Geography of Oregon

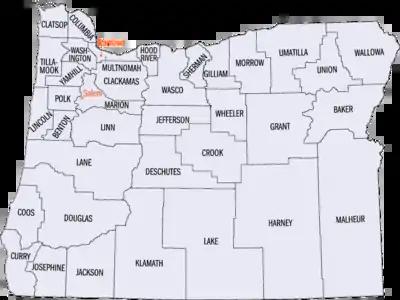
A map of the counties of Oregon with the cities of Salem and Portland.

Oregon's population is largely concentrated in the Willamette Valley, which stretches from Eugene in the south (home of the University of Oregon) through Corvallis (home of Oregon State University) and Salem (the capital) to Portland (Oregon's largest city).